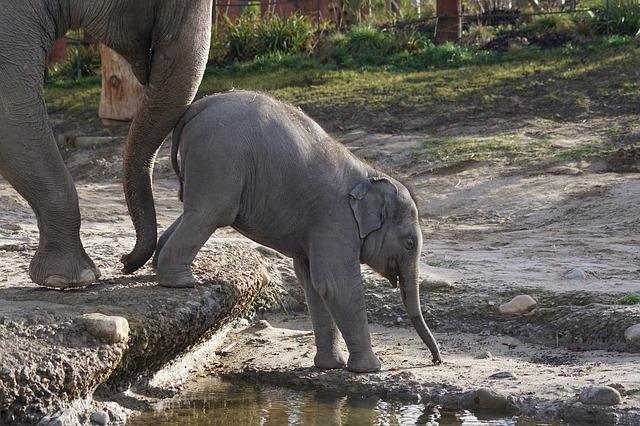
elephant